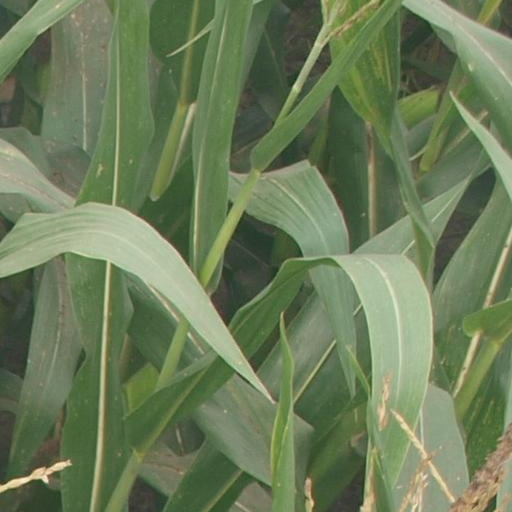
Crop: maize; corn